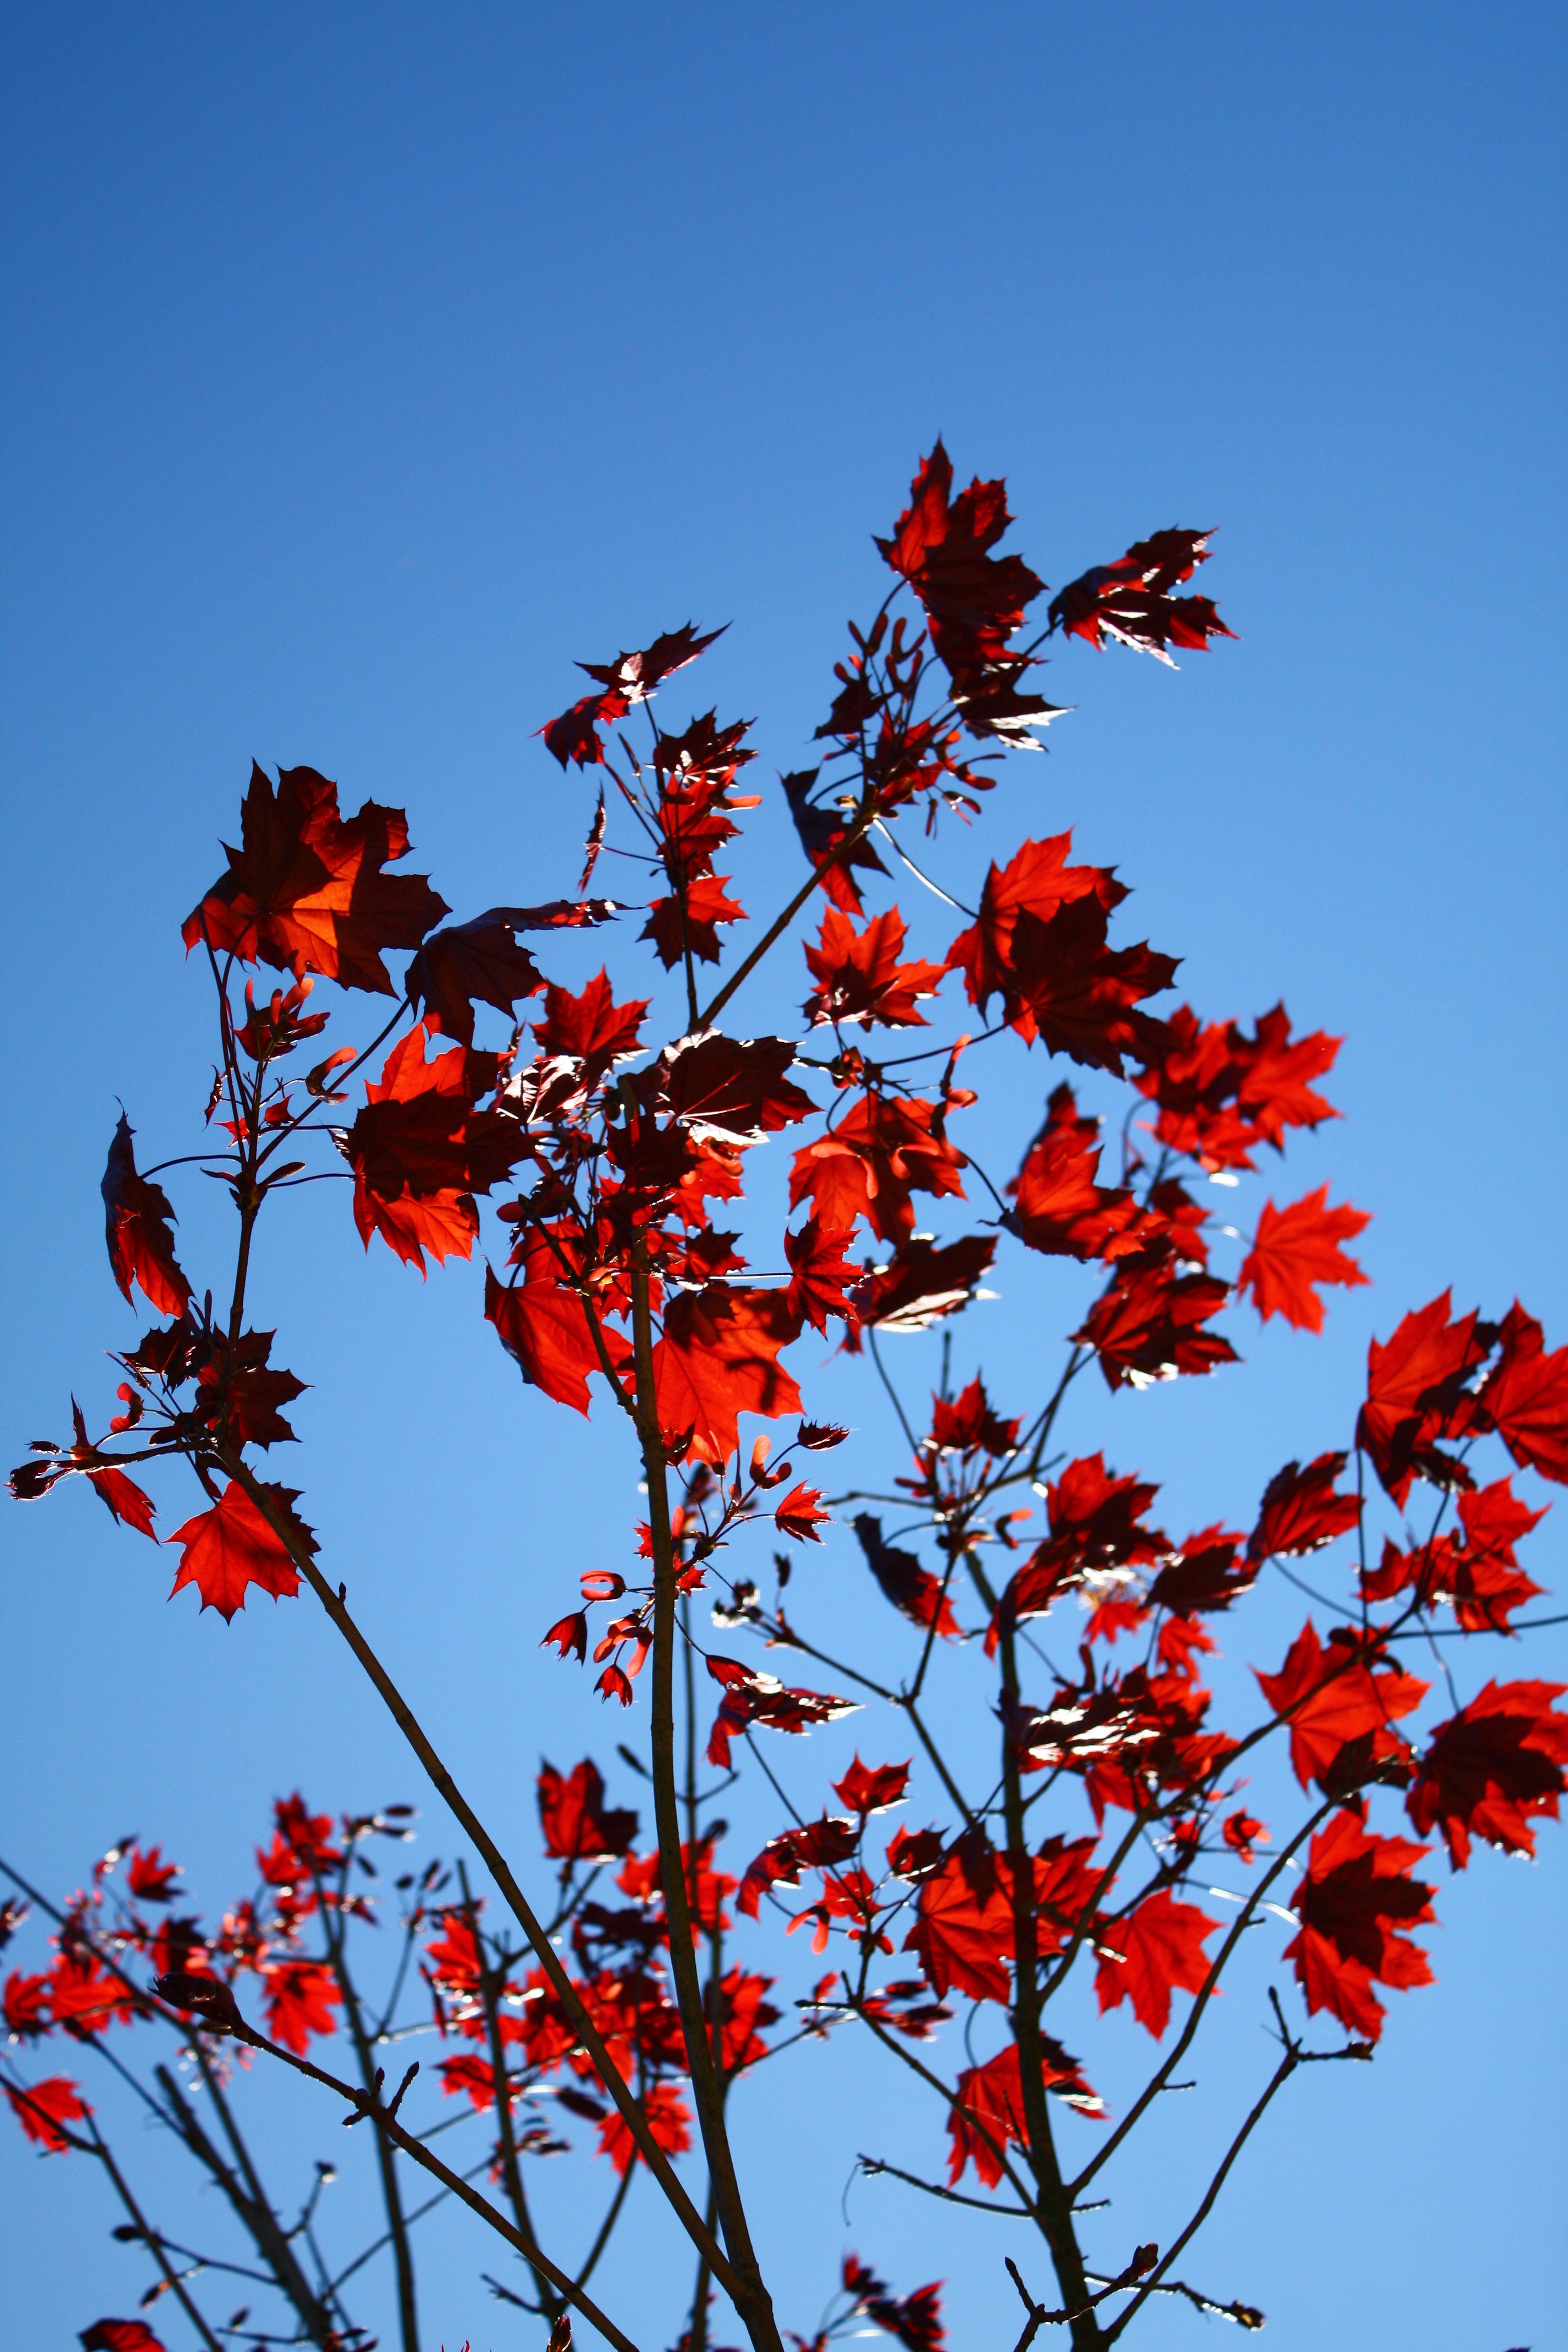
tree, nature, branch, blossom, plant, sky, leaf, flower, petal, red, produce, autumn, botany, flora, wildflower, shrub, flowering plant, land plant